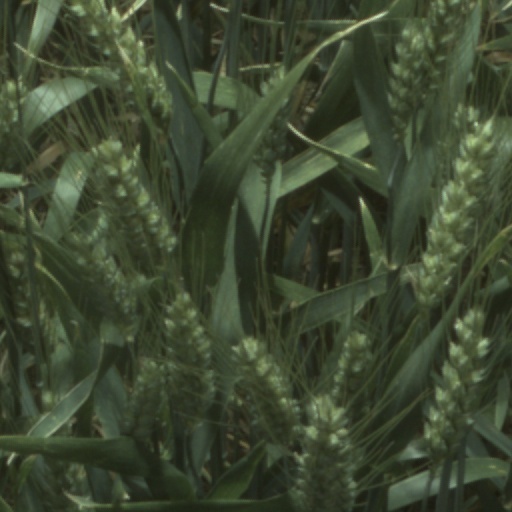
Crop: wheat